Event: Nepal Earthquake
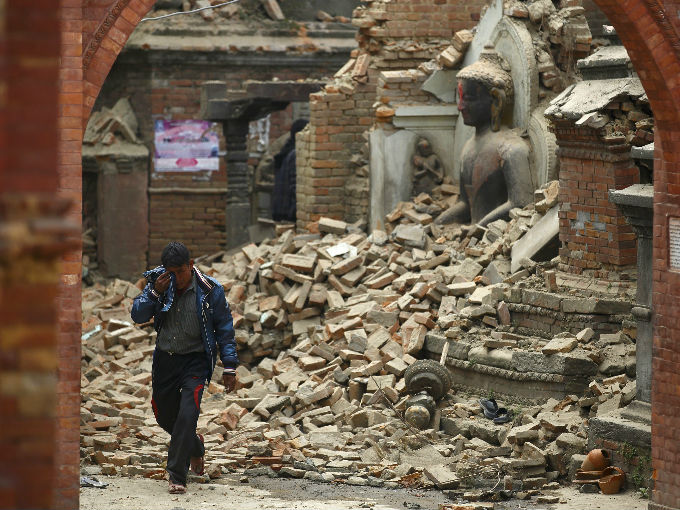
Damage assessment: damage